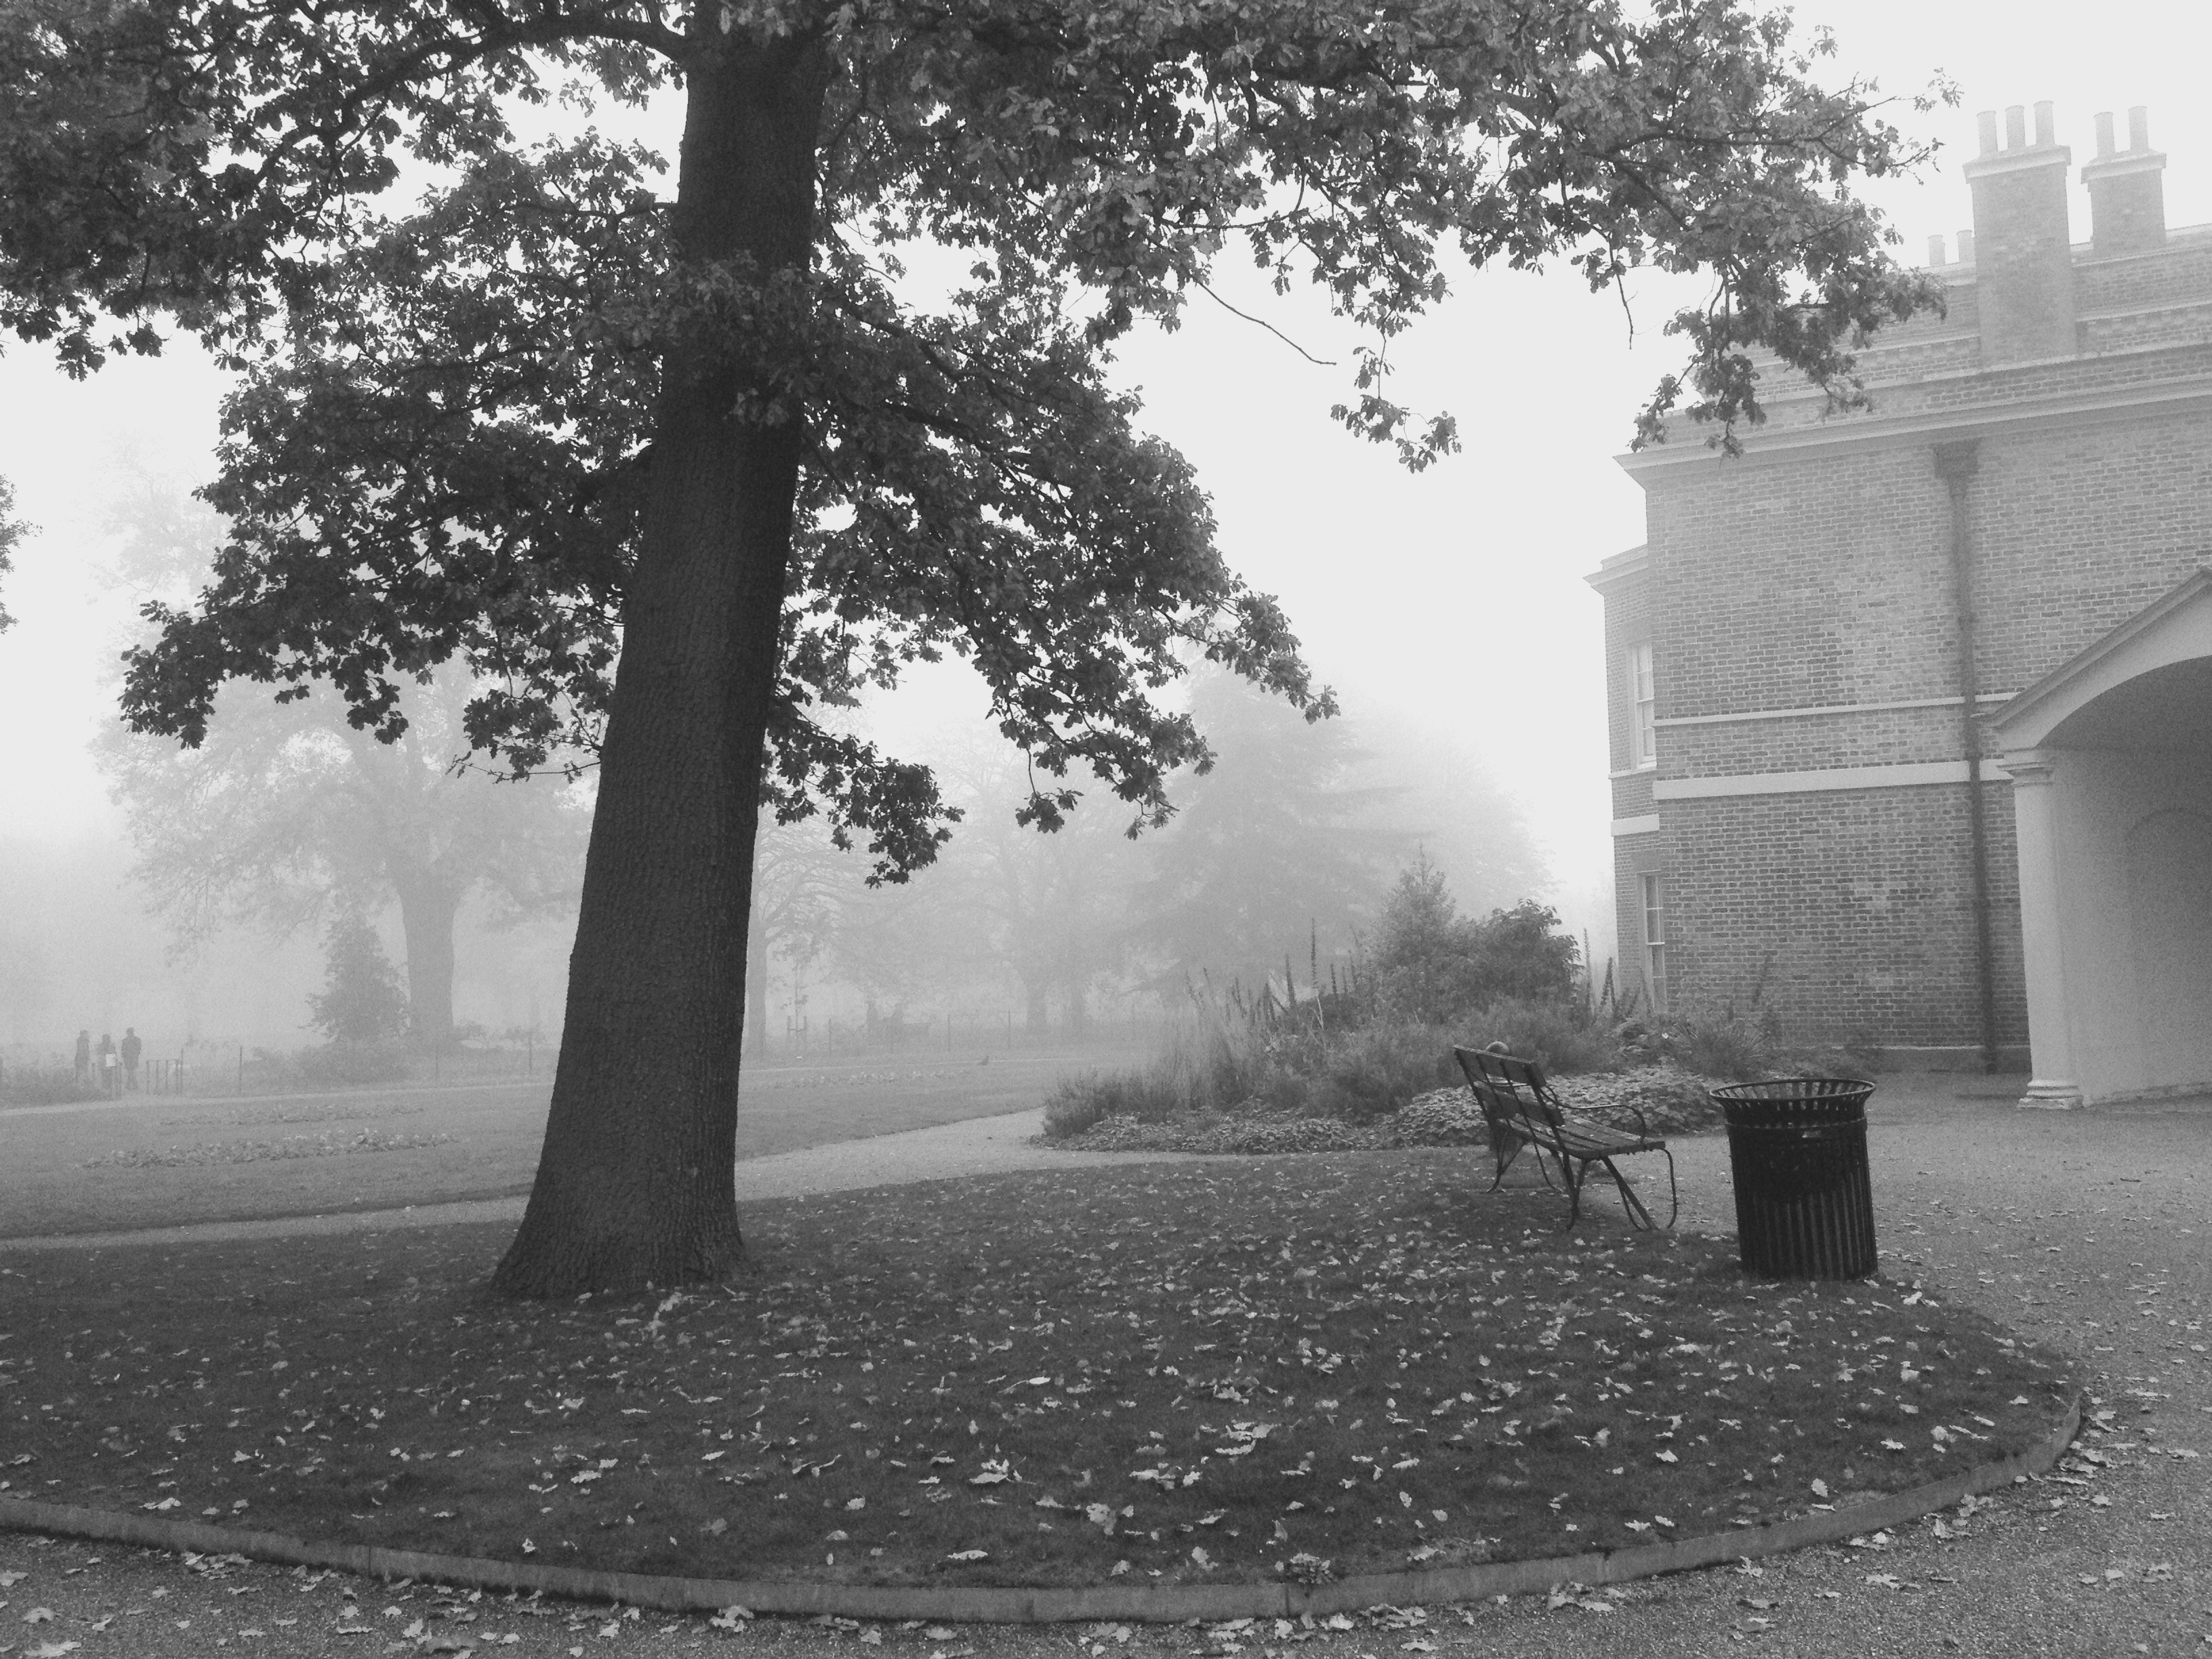
tree, snow, black and white, fog, road, mist, white, street, photography, sunlight, morning, weather, darkness, black, monochrome, photograph, shape, monochrome photography, atmospheric phenomenon, woody plant